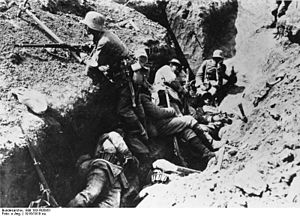
Vestfronten i 1. verdenskrig / 1916 — Artilleridueller og udmattelseskrig
Tyske soldater i skyttegrave ved Arras i 1916.
Vestfronten i 1. verdenskrig åbnedes ved krigsudbruddet i 1914, da den tyske hær invaderede Luxembourg og Belgien og fik kontrol over vigtige industriområder i Frankrig. Fremstødet blev på dramatisk vis stoppet i det første slag ved Marne. Begge parter begyndte nu at grave sig ned langs en bugtet linje af befæstede skyttegrave, som strakte sig fra Nordsøen til den schweiziske grænse. Denne frontlinje forblev stort set uforandret under det meste af krigen.